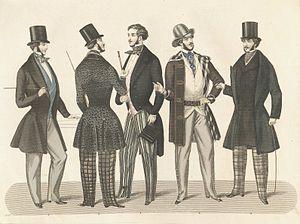
Un haut-de-forme est un chapeau à calotte haute et cylindrique qui se porte généralement avec la redingote ou l'habit.